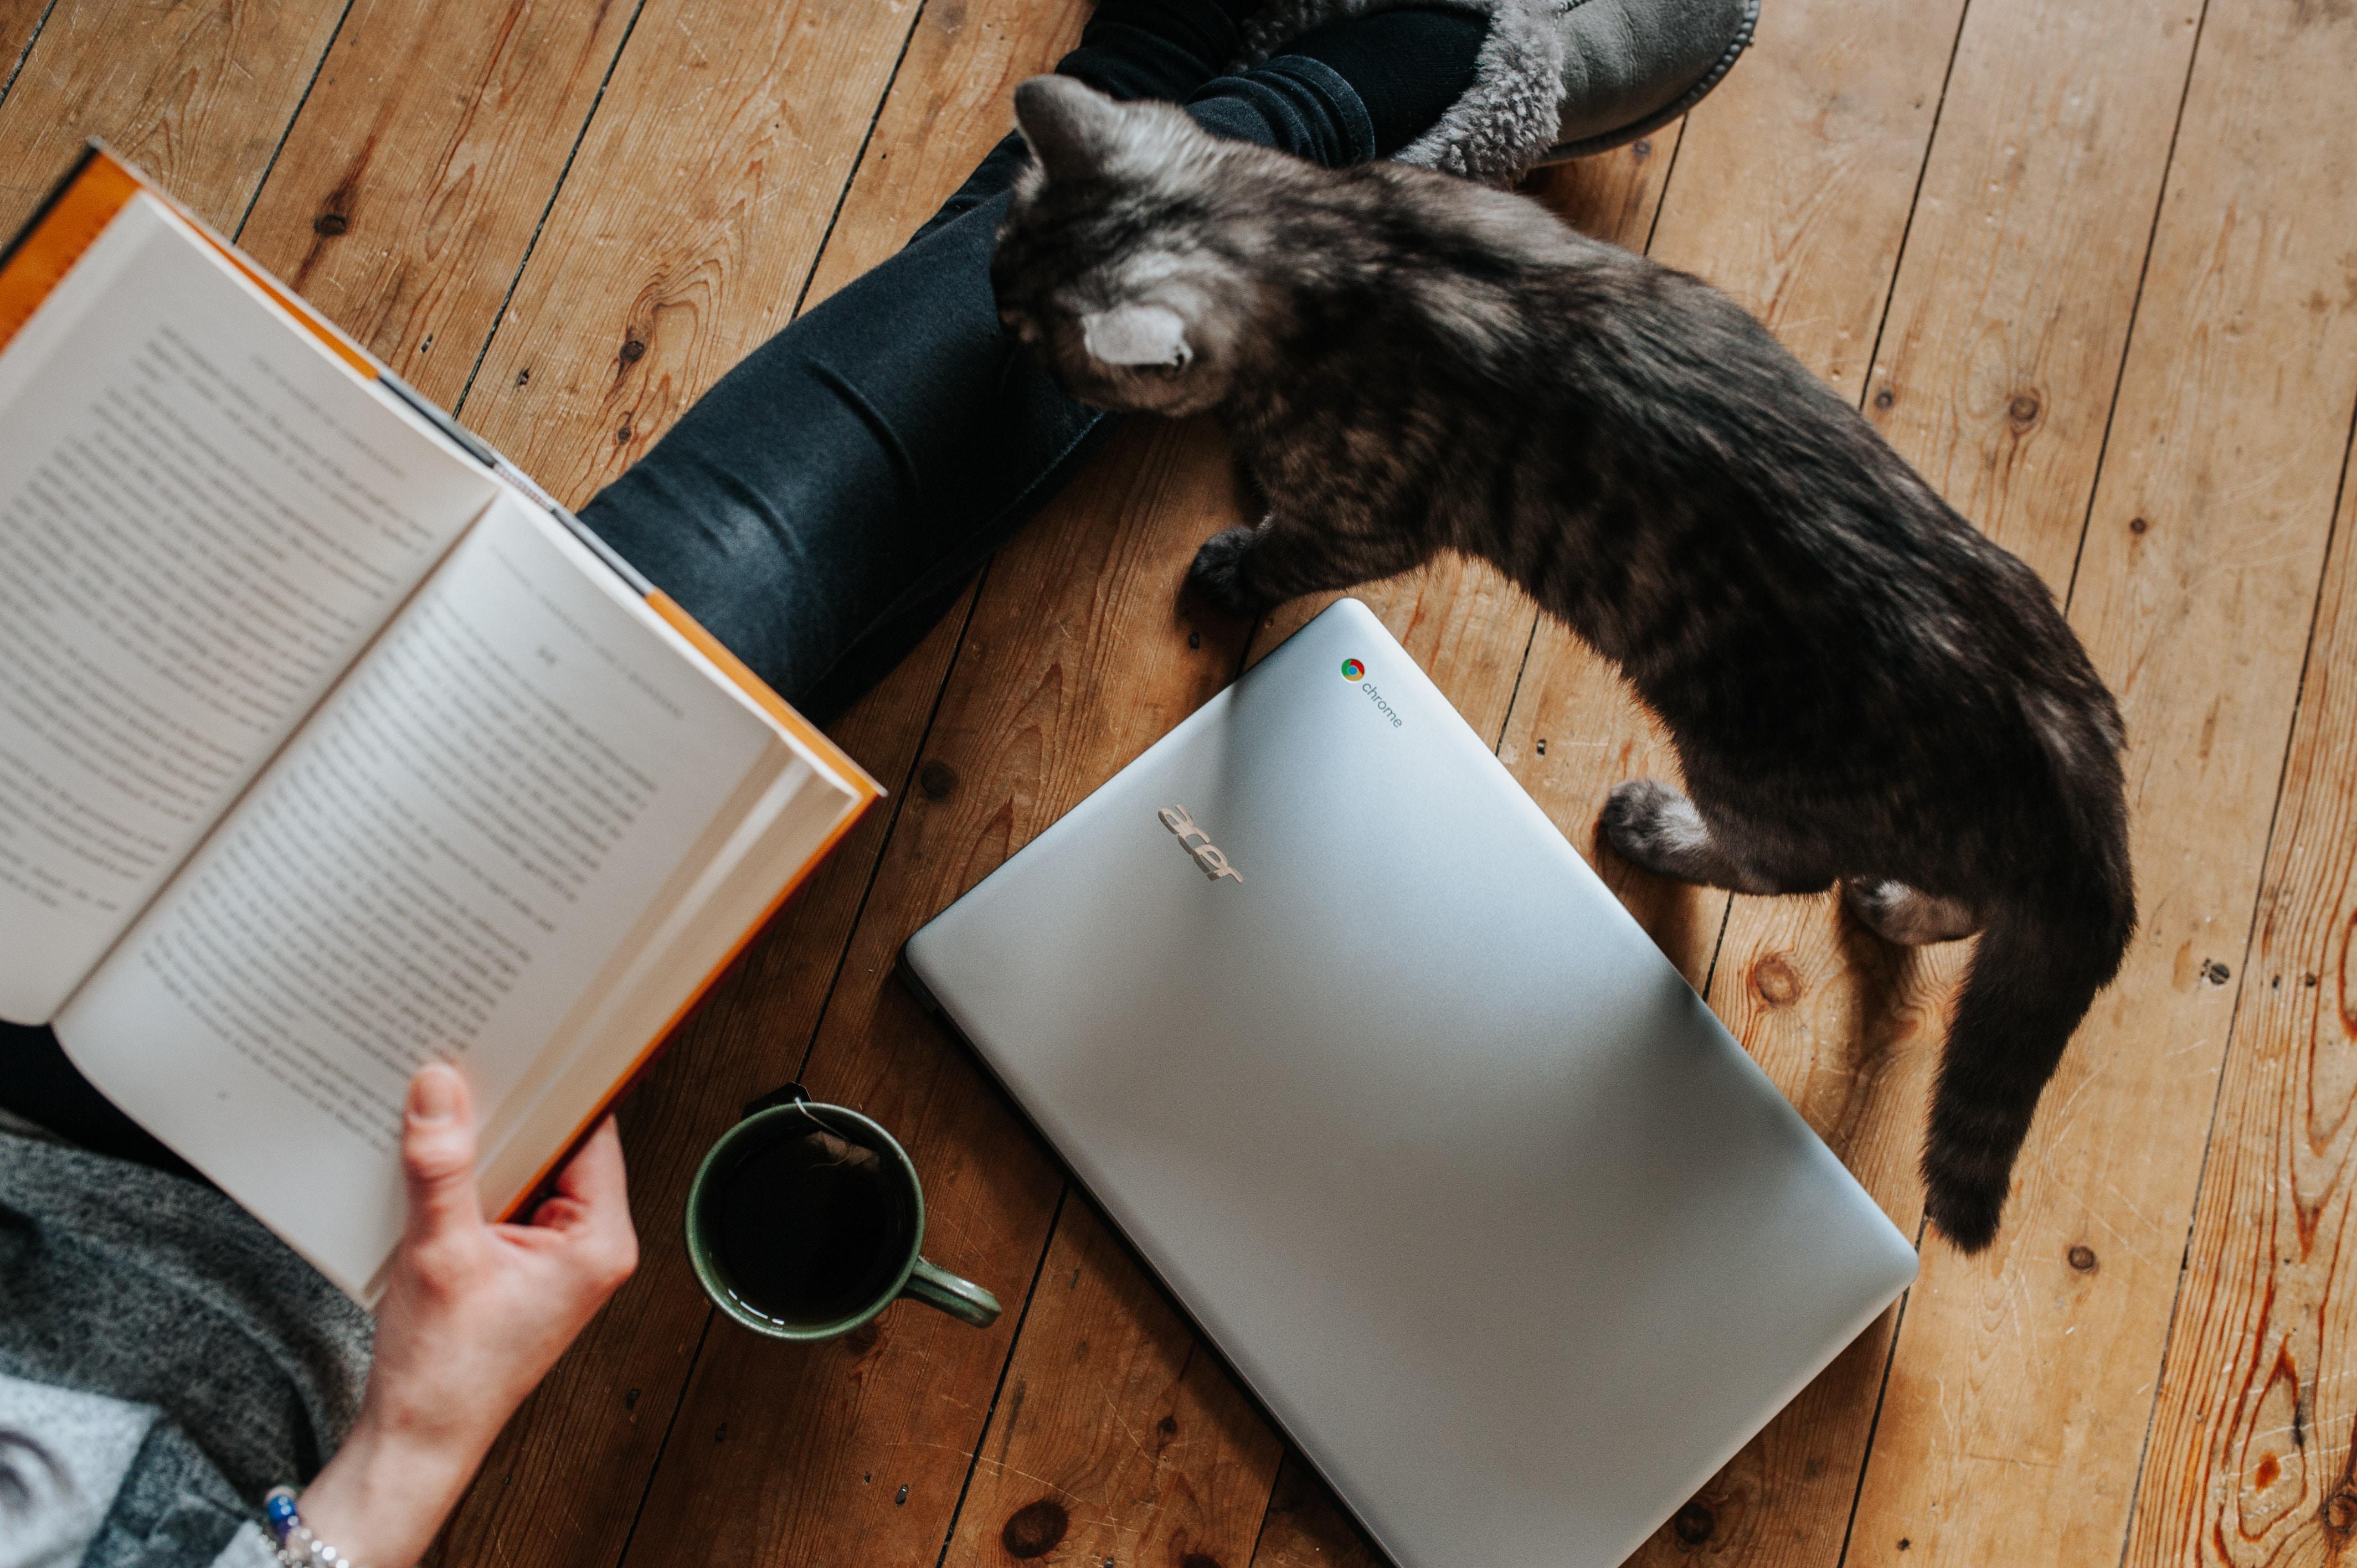
cat